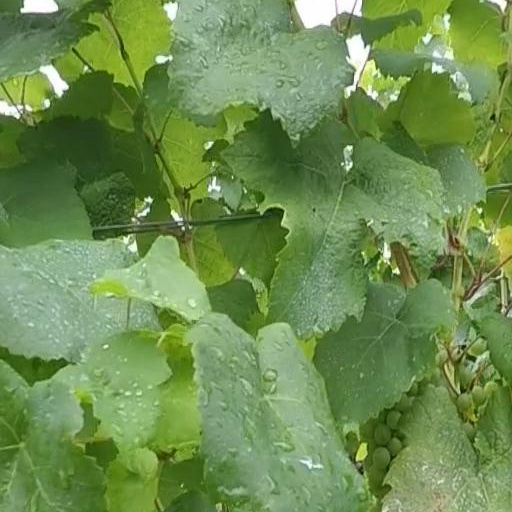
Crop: grape